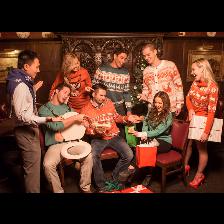
Label: Human